Neighbourhood

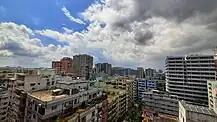
Segunbagicha, a neighbourhhood in Dhaka, Bangladesh

In mainland China, the term is generally used for the urban administrative division found immediately below the district level, although an intermediate, subdistrict level exists in some cities. They are also called streets (administrative terminology may vary from city to city). Neighbourhoods encompass 2,000 to 10,000 families. Within neighbourhoods, families are grouped into smaller residential units or quarters of 100 to 600 families and supervised by a residents' committee; these are subdivided into residents' small groups of fifteen to forty families. In most urban areas of China, neighbourhood, community, residential community, residential unit, residential quarter have the same meaning: or or or , and is the direct sublevel of a subdistrict, which is the direct sublevel of a district, which is the direct sublevel of a city. (See Administrative divisions of the People's Republic of China)